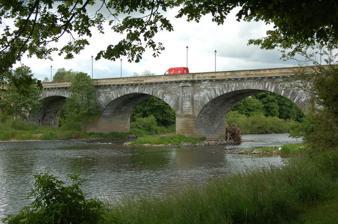
Building: Kelso Bridge
Country: United Kingdom
Year built: 1803
Bridge Kelso Bridge Coordinates 55°35′43″N 2°26′01″W / 55.595352°N 2.433480°W / 55.595352; -2.433480 Crosses River Tweed Heritage status Category A listed Characteristics Material Stone Longest span 72 feet (22 m) No. of spans 6 History Designer John Rennie the Elder Constructed by Murray & Lees Construction start 1800 Construction end 1803 Location The Kelso Bridge or Rennie's Bridge is a bridge across the River Tweed at Kelso , in the Scottish Borders . History Old bridge Depiction of the old bridge and Kelso Abbey The first bridge at the site was opened in 1754, funded by public subscription . It had six arches, and replaced a ferry which was dangerous during times of bad weather and limited the volume of traffic that could pass through the town. An arch collapsed in 1756, killing 6 people. The bridge was repaired, but a storm on 25 October 1797 caused damage to the foundations of the centre arches, and the weakened structure collapsed into the river the following day. Replacement John Rennie engineered the replacement bridge, which was built between 1800 and 1803, but he had been considering the design since 1798. It was his first major road bridge, and he gave exacting instructions for its construction, advising the trustees to build deep foundations by day labour instead of contract . The piers were sunk into the bedrock to a depth of 7 feet (2.1 m) using cofferdams , this level being around 15 feet (4.6 m) below low water. The cofferdams were kept dry by a pump driven by a water wheel on the south bank of the river. The bridge was built by a partnership between John Murray of Edinburgh and Robert Lees of East Lothian . It is situated about 50 yards (46 m) downstream of the site of the old bridge. The replacement bridge cost £12,876 , part of which was funded by a government loan. This money was repaid by collecting tolls , which were meant to be collected only until the cost of construction had been repaid, but in 1825 the right to collect tolls was let at £900 per year, making the bridge extremely profitable. The collection of tolls continued until 1854, when there were riots protesting against the failure of the trust that ran the bridge to publish accounts. Soldiers were called from Edinburgh to restore order, but no ringleaders were caught, and the collection of tolls was abandoned later that year. The bridge was repointed in 1921. In 1956, it was proposed that the bridge be widened, but the Fine Art Commission protested on the grounds that it would upset the architecture of the bridge. By the 1980s the parapets were both leaning outwards, and work was undertaken in 1981 on the upstream side and 1985 on the downstream side to rectify this by demolishing each parapet and rebuilding it plumb. In 1993, a fire engine crashed through the parapet whilst en route to an incident, resulting in the death of the driver. At the north-east end of the bridge is a tollhouse built for the bridge, which, like the bridge itself, is a category A listed building. Design The Kelso Bridge has five elliptical arches of 72 feet (22 m) span and 10 feet (3.0 m) rise, and is 24 feet (7.3 m) wide between the parapets . A pair of engaged Doric columns rises from the semicircular cutwaters on each of the piers. The high approach at the south end meant that to keep the deck level, as was Rennie's style, an embankment had to be built at the north end. The design of the Kelso Bridge inspired Rennie's design of the Waterloo Bridge in London. The bridge carries the A699 public road between the north and south of the town. Downstream from the Kelso Bridge is Hunter's Bridge , a concrete viaduct opened in 1998 to direct traffic away from the centre of Kelso. References Wikimedia Commons has media related to Kelso Bridge .